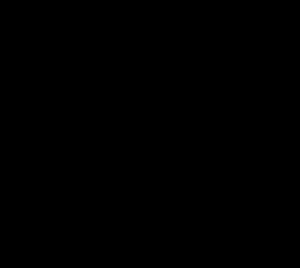
En chimie organique, un chlorure d'acyle est un composé organique comportant un groupe fonctionnel -CO-Cl, leur formule générale étant usuellement noté RCOCl, R étant une chaîne latérale. On les considère en général comme des dérivés réactifs des acides carboxyliques. Ils sont l'un des plus importants sous-groupes des halogénures d'acyle.